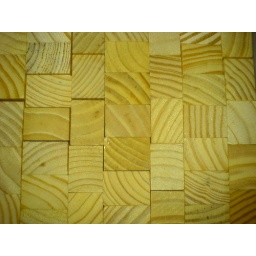
Marky was playing with this while Paula was being tried in court by Baba. Pang wall paper dapat.